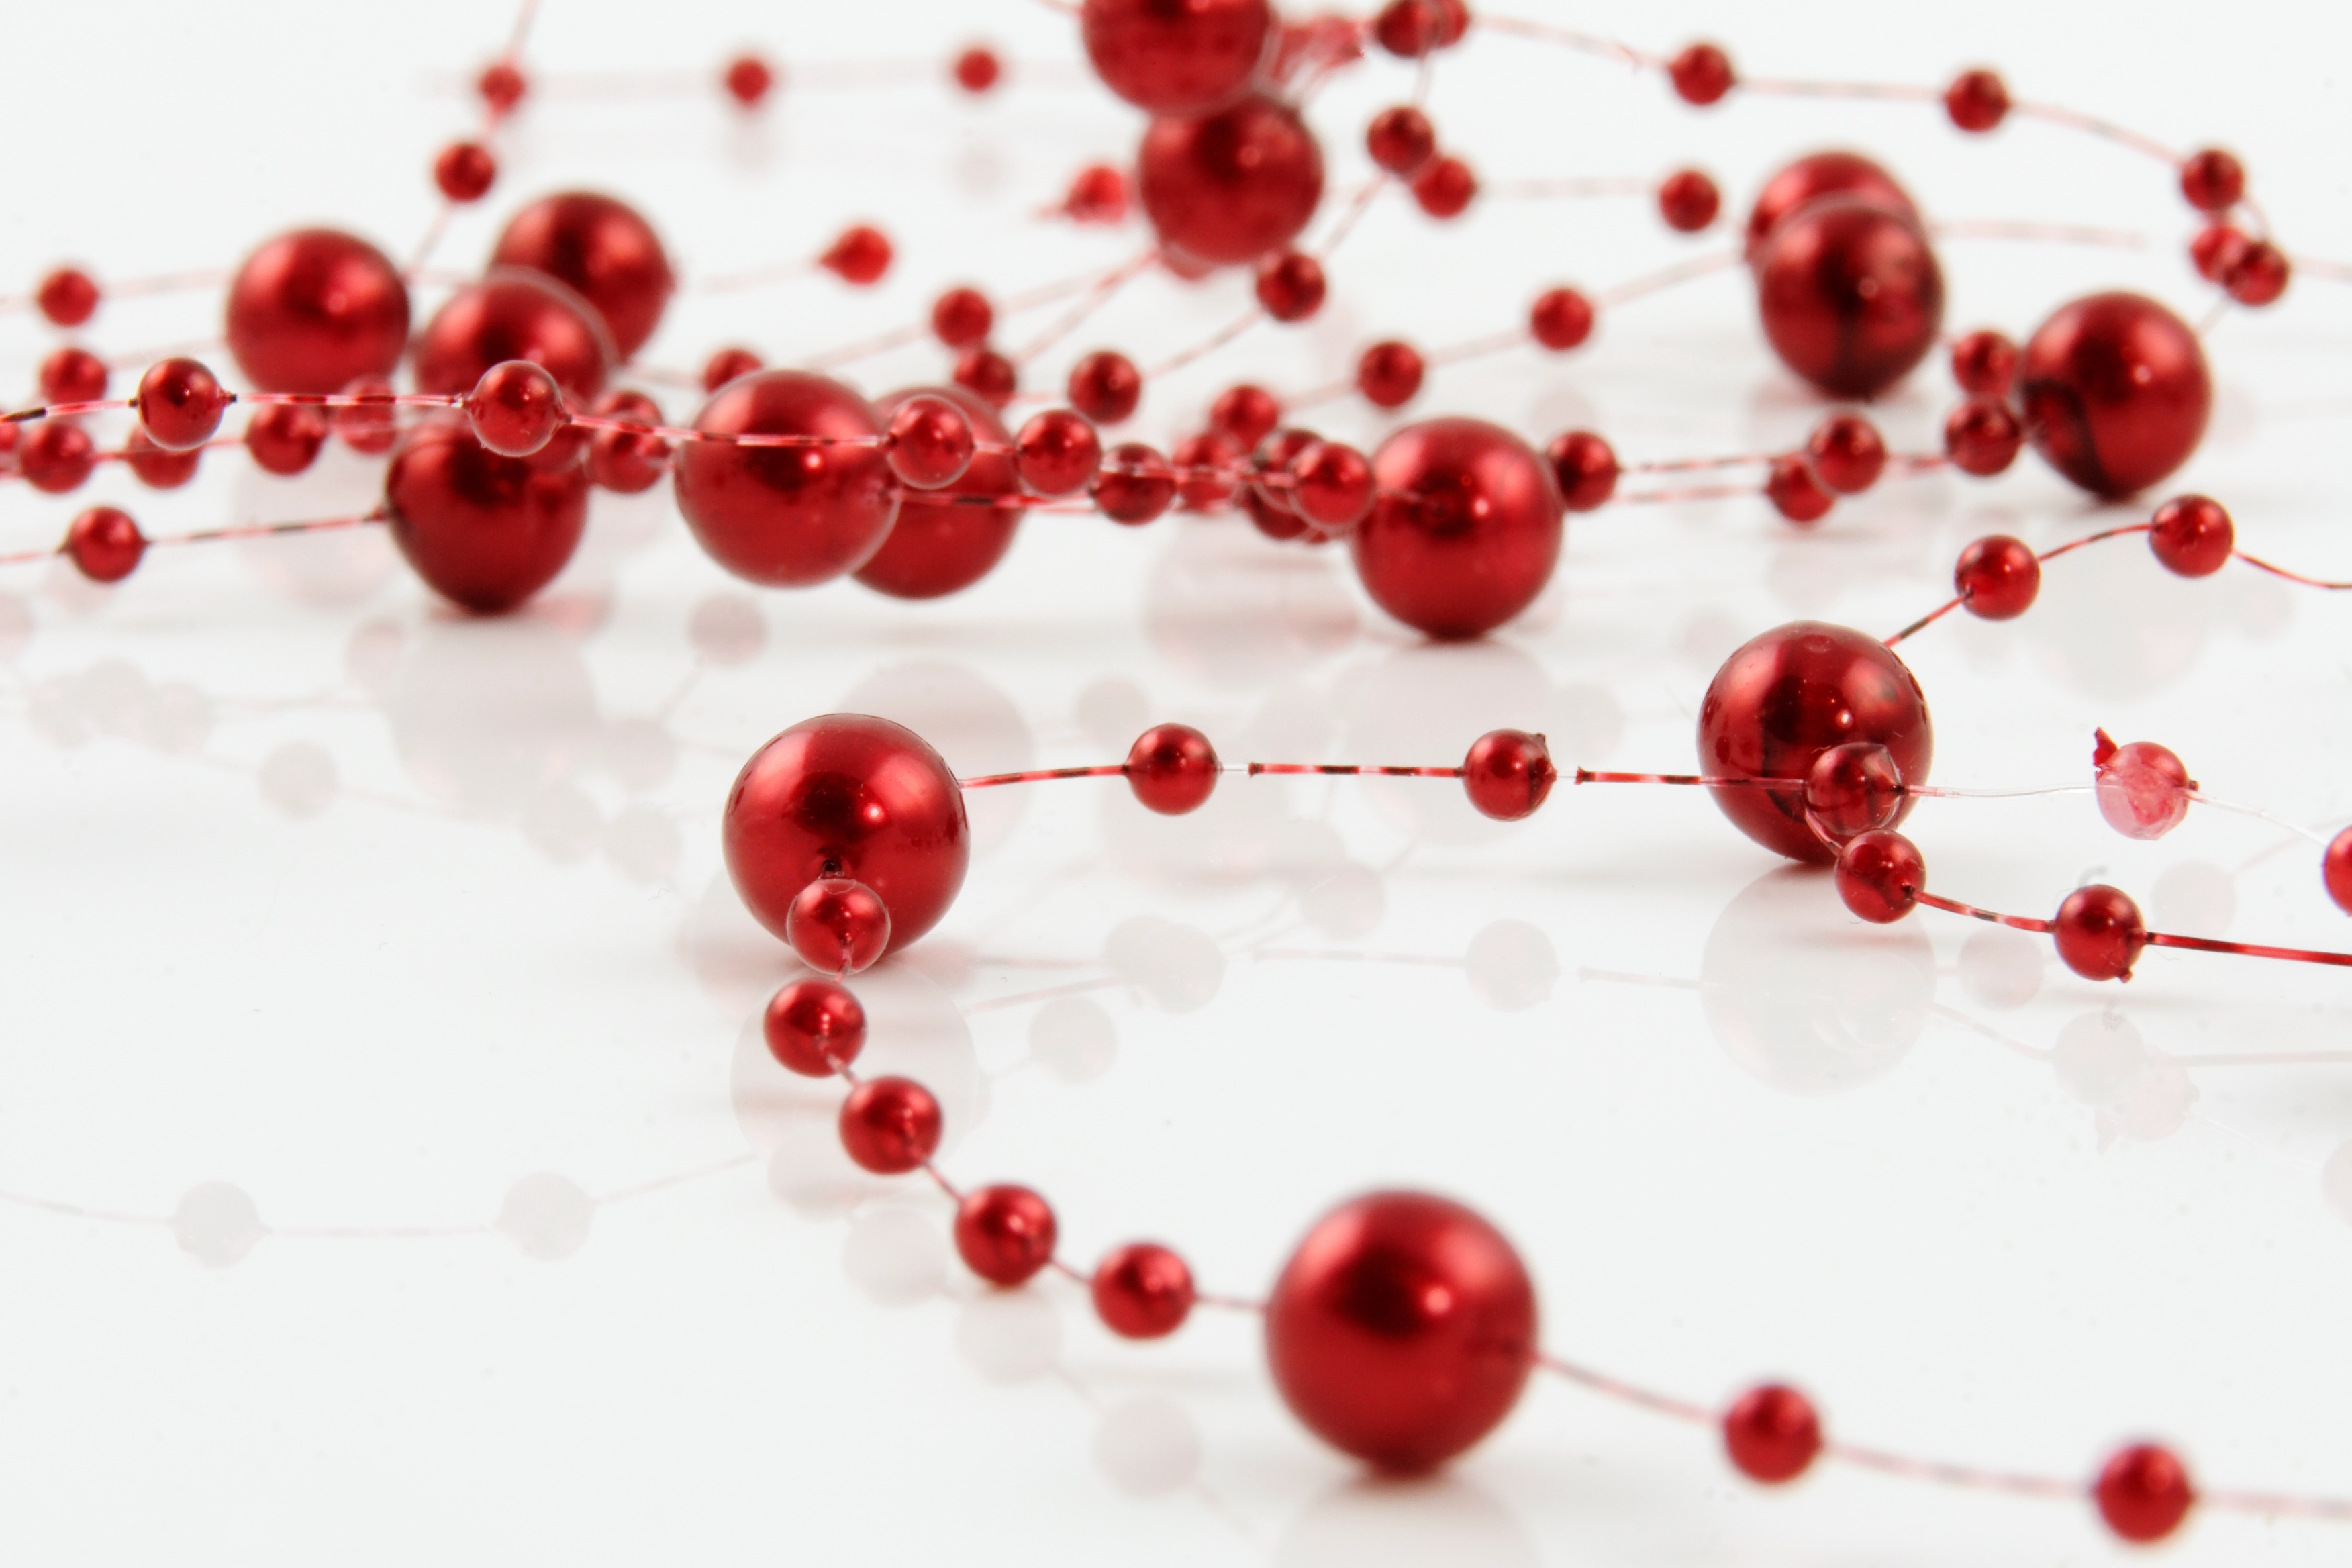
plastic, petal, decoration, red, bead, ornament, deco, jewellery, art, background, decorative, wallpaper, beads, ruby, gemstone, table decorations, fashion accessory, artificial pearls